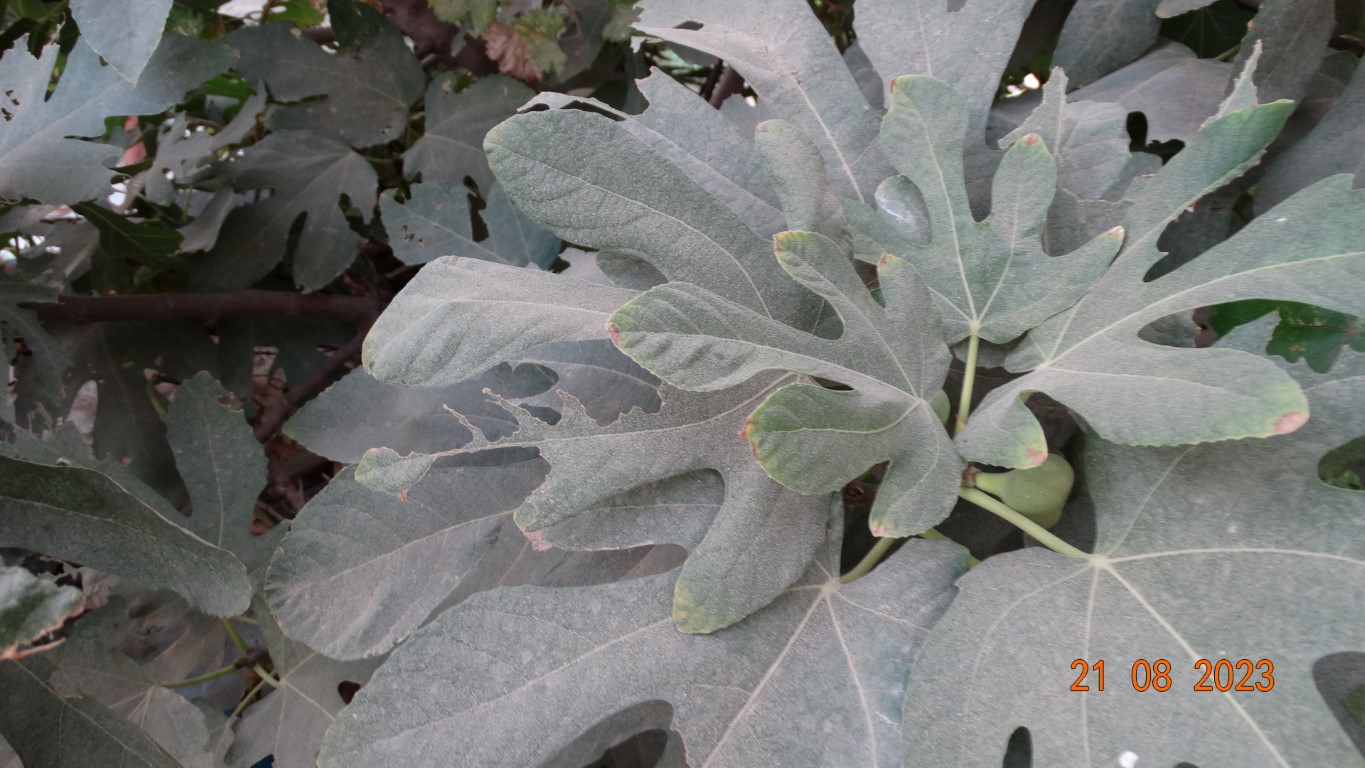
Label: infected